History of West Chester, Pennsylvania

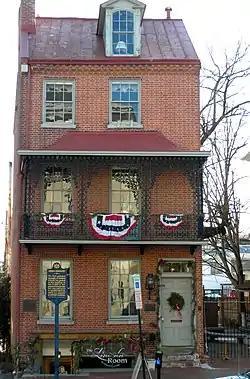
The first biography of Abraham Lincoln was written in this building.

Chester County native Jesse W. Fell asked Abraham Lincoln for an autobiographical narrative in 1858. Lincoln initially refused, but eventually wrote a 606-word account, explaining that “there is not much of it, for the reason, I suppose, that there is not much of me.” Fell sent this sketch to his friend Joseph J. Lewis in West Chester. Lewis embellished on the short account and published the biography in the "Chester County Times" on February 11, 1860. The first published biography of Lincoln, it was circulated in newspapers across the U.S. and was considered crucial in securing the Republican nomination by Lincoln himself. The building that it was written in is today known as the Lincoln Building.